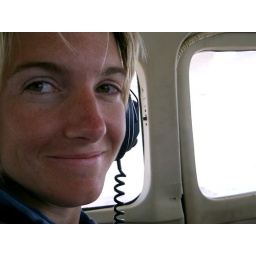
Hels in a plane over the grand canyon